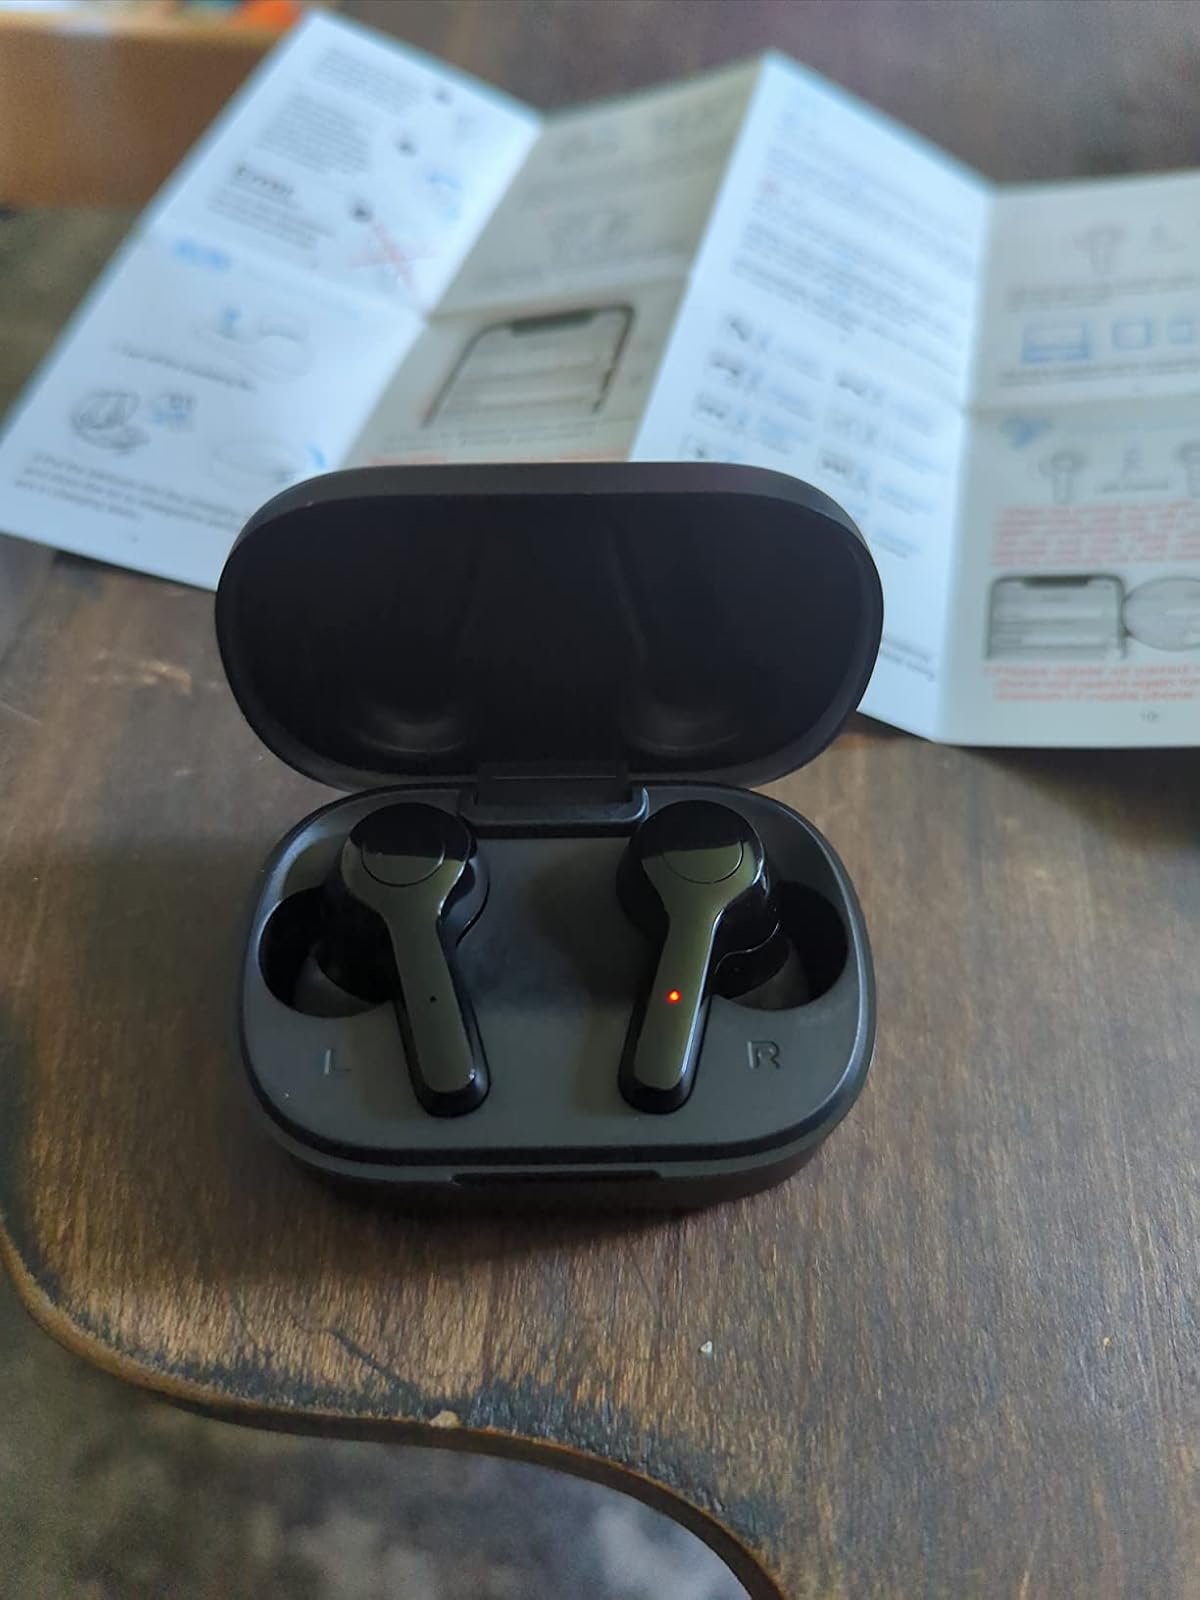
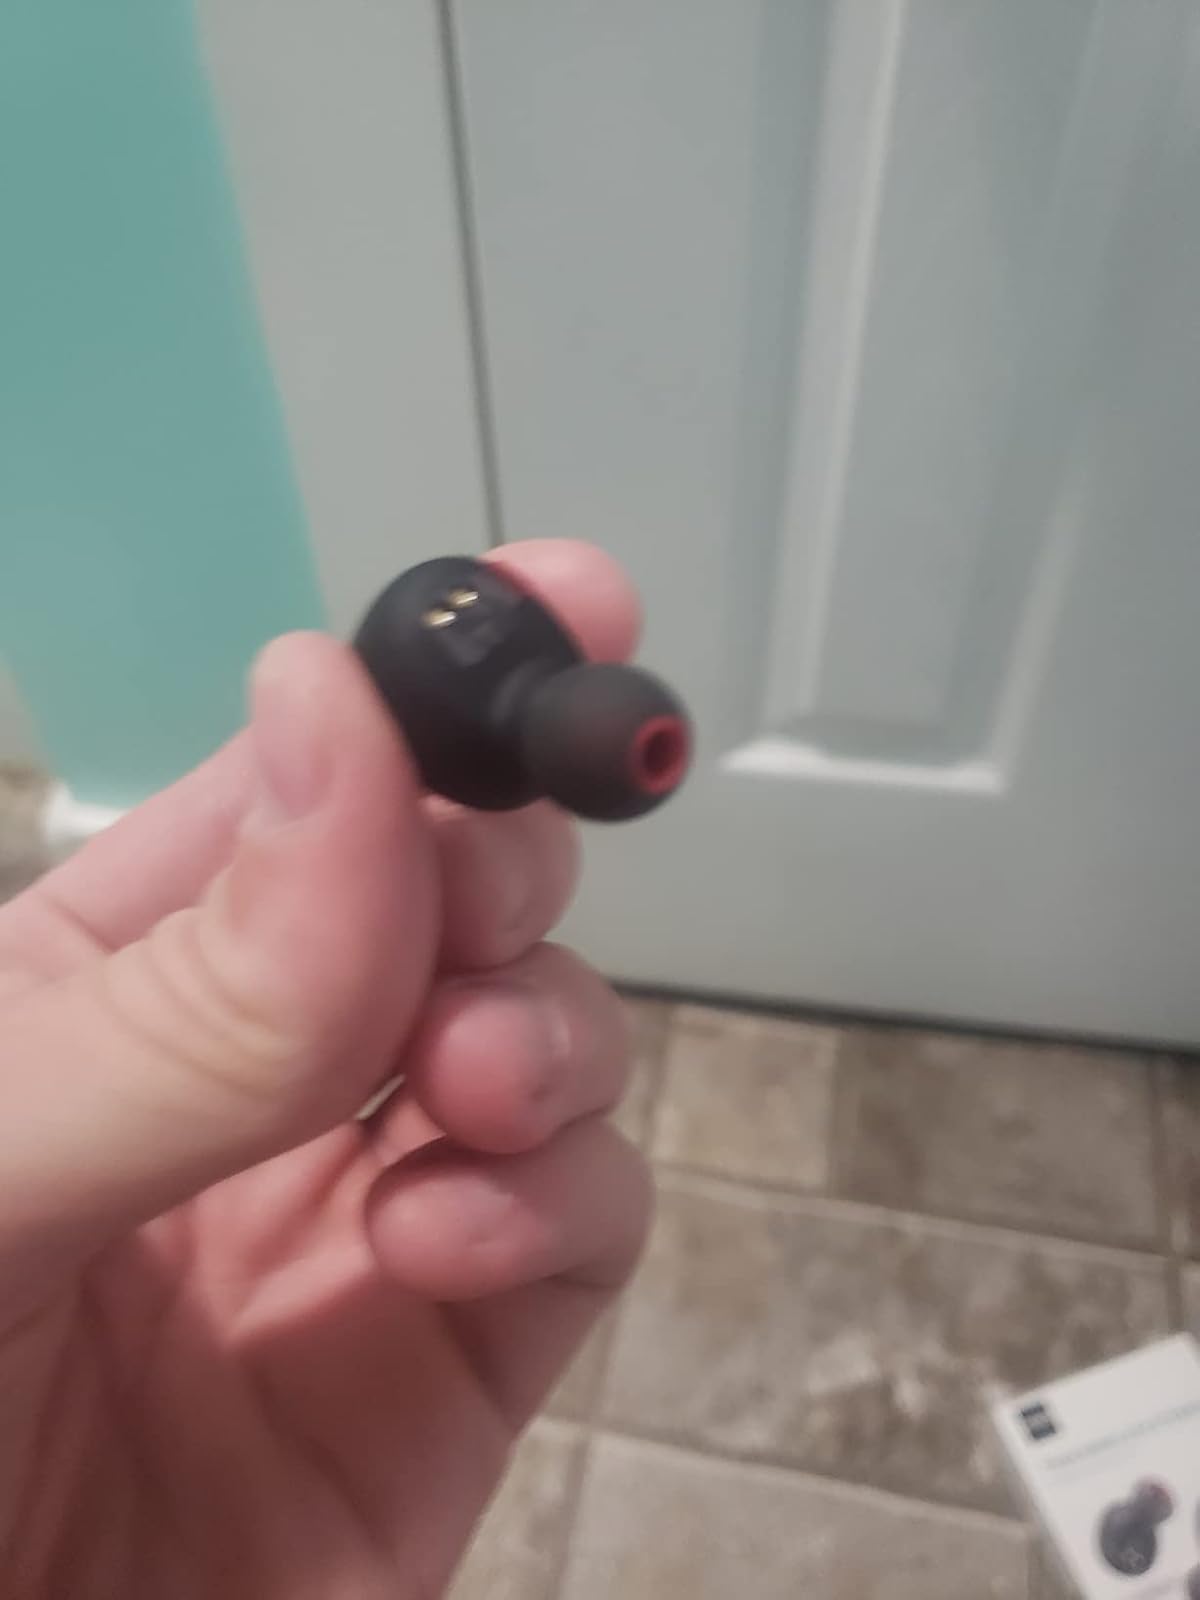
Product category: earbuds
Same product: no